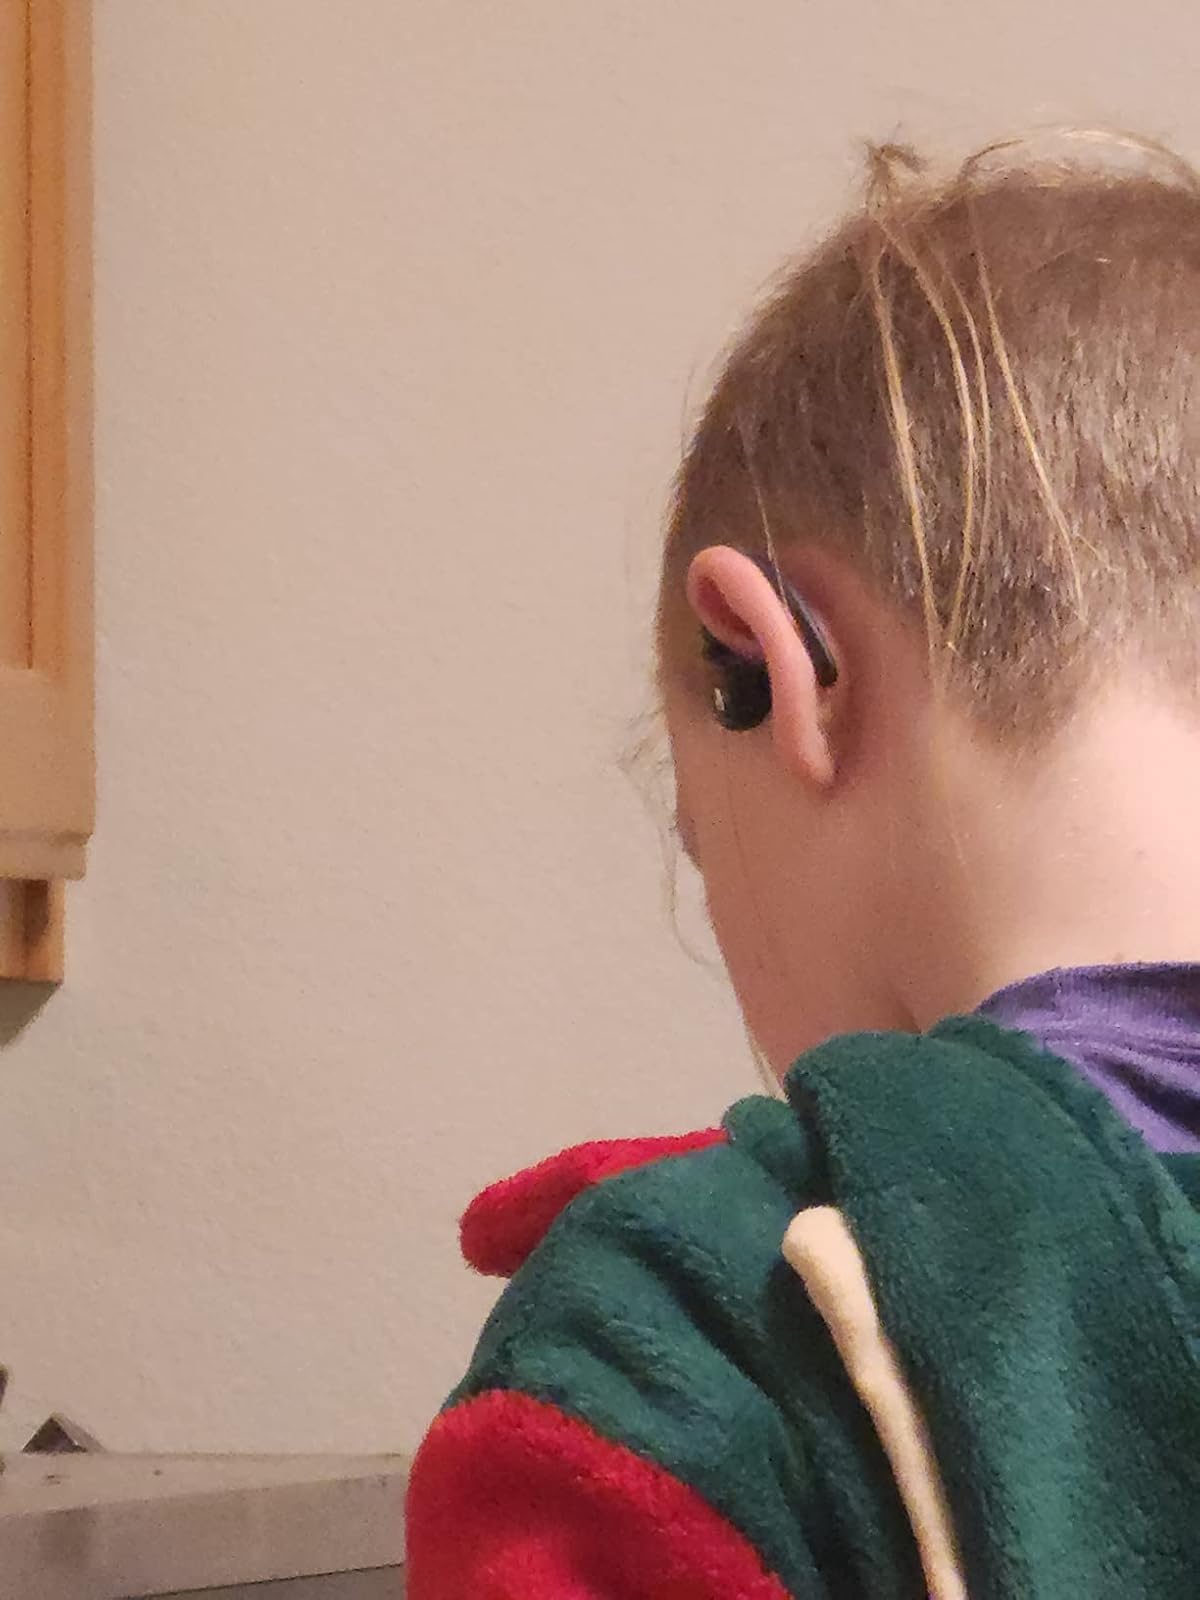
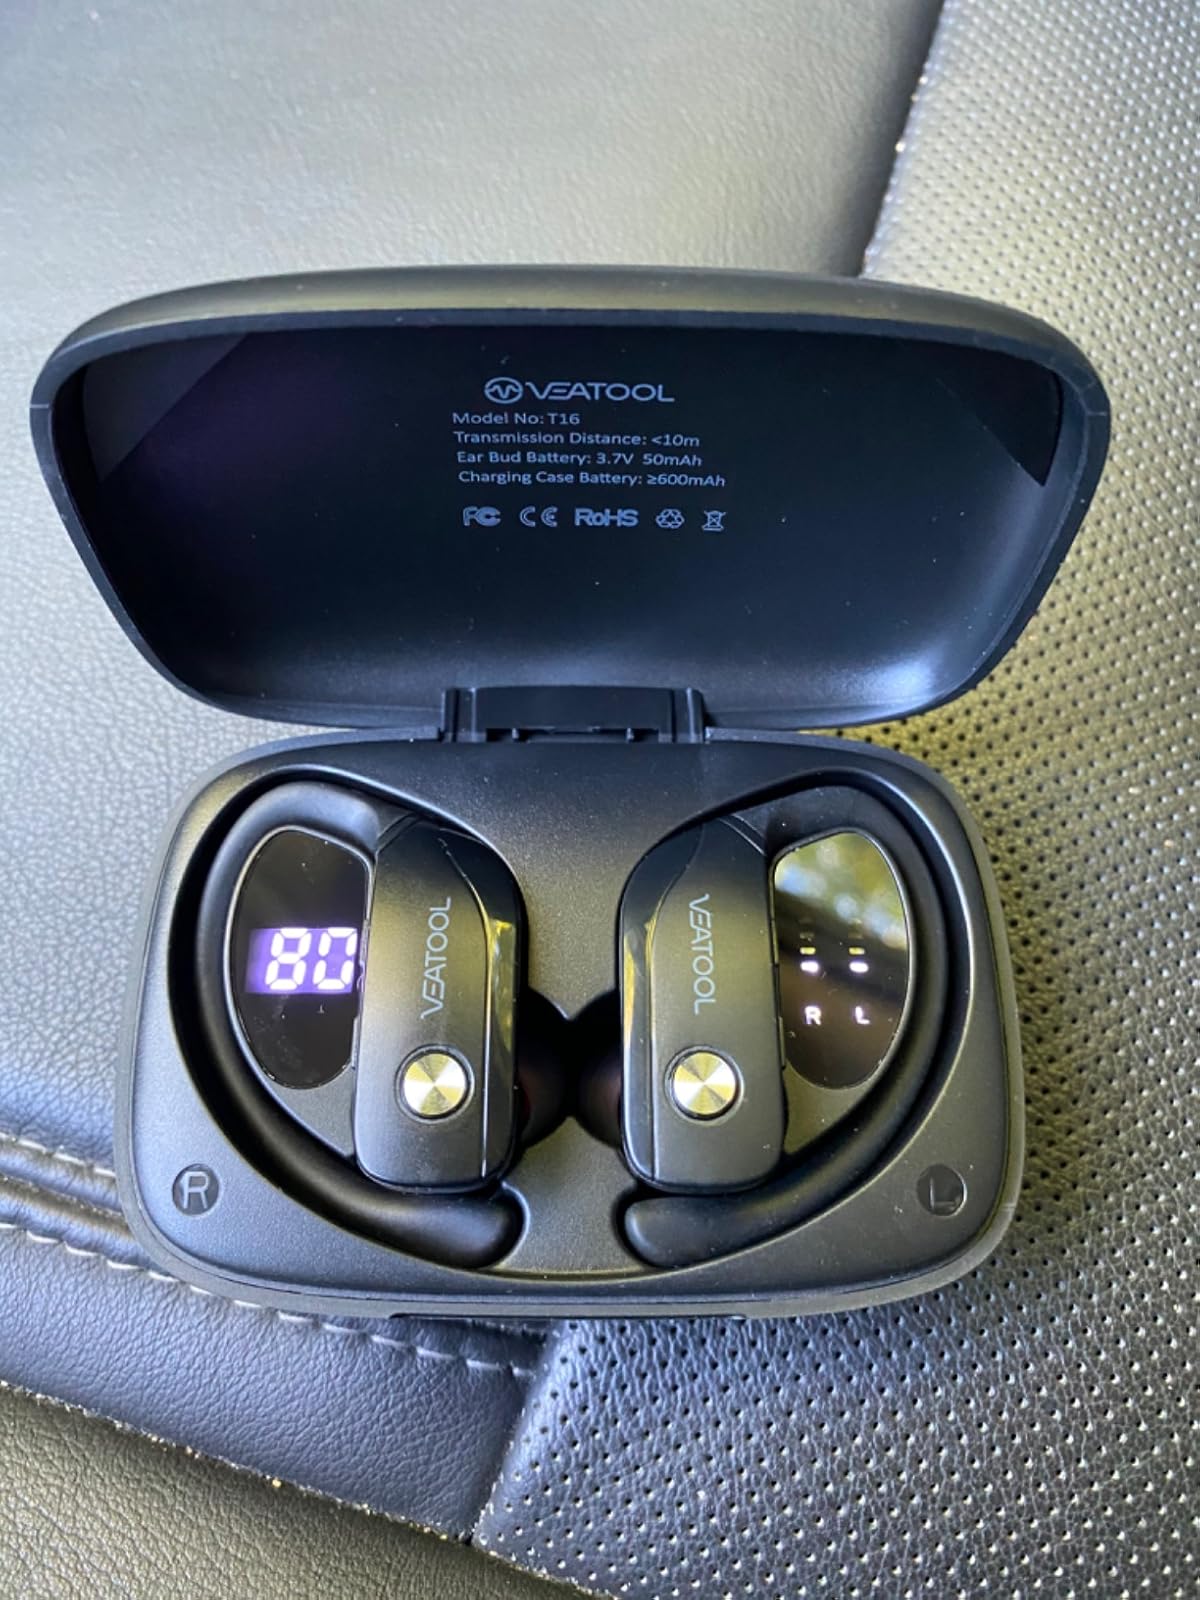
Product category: earbuds
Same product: yes